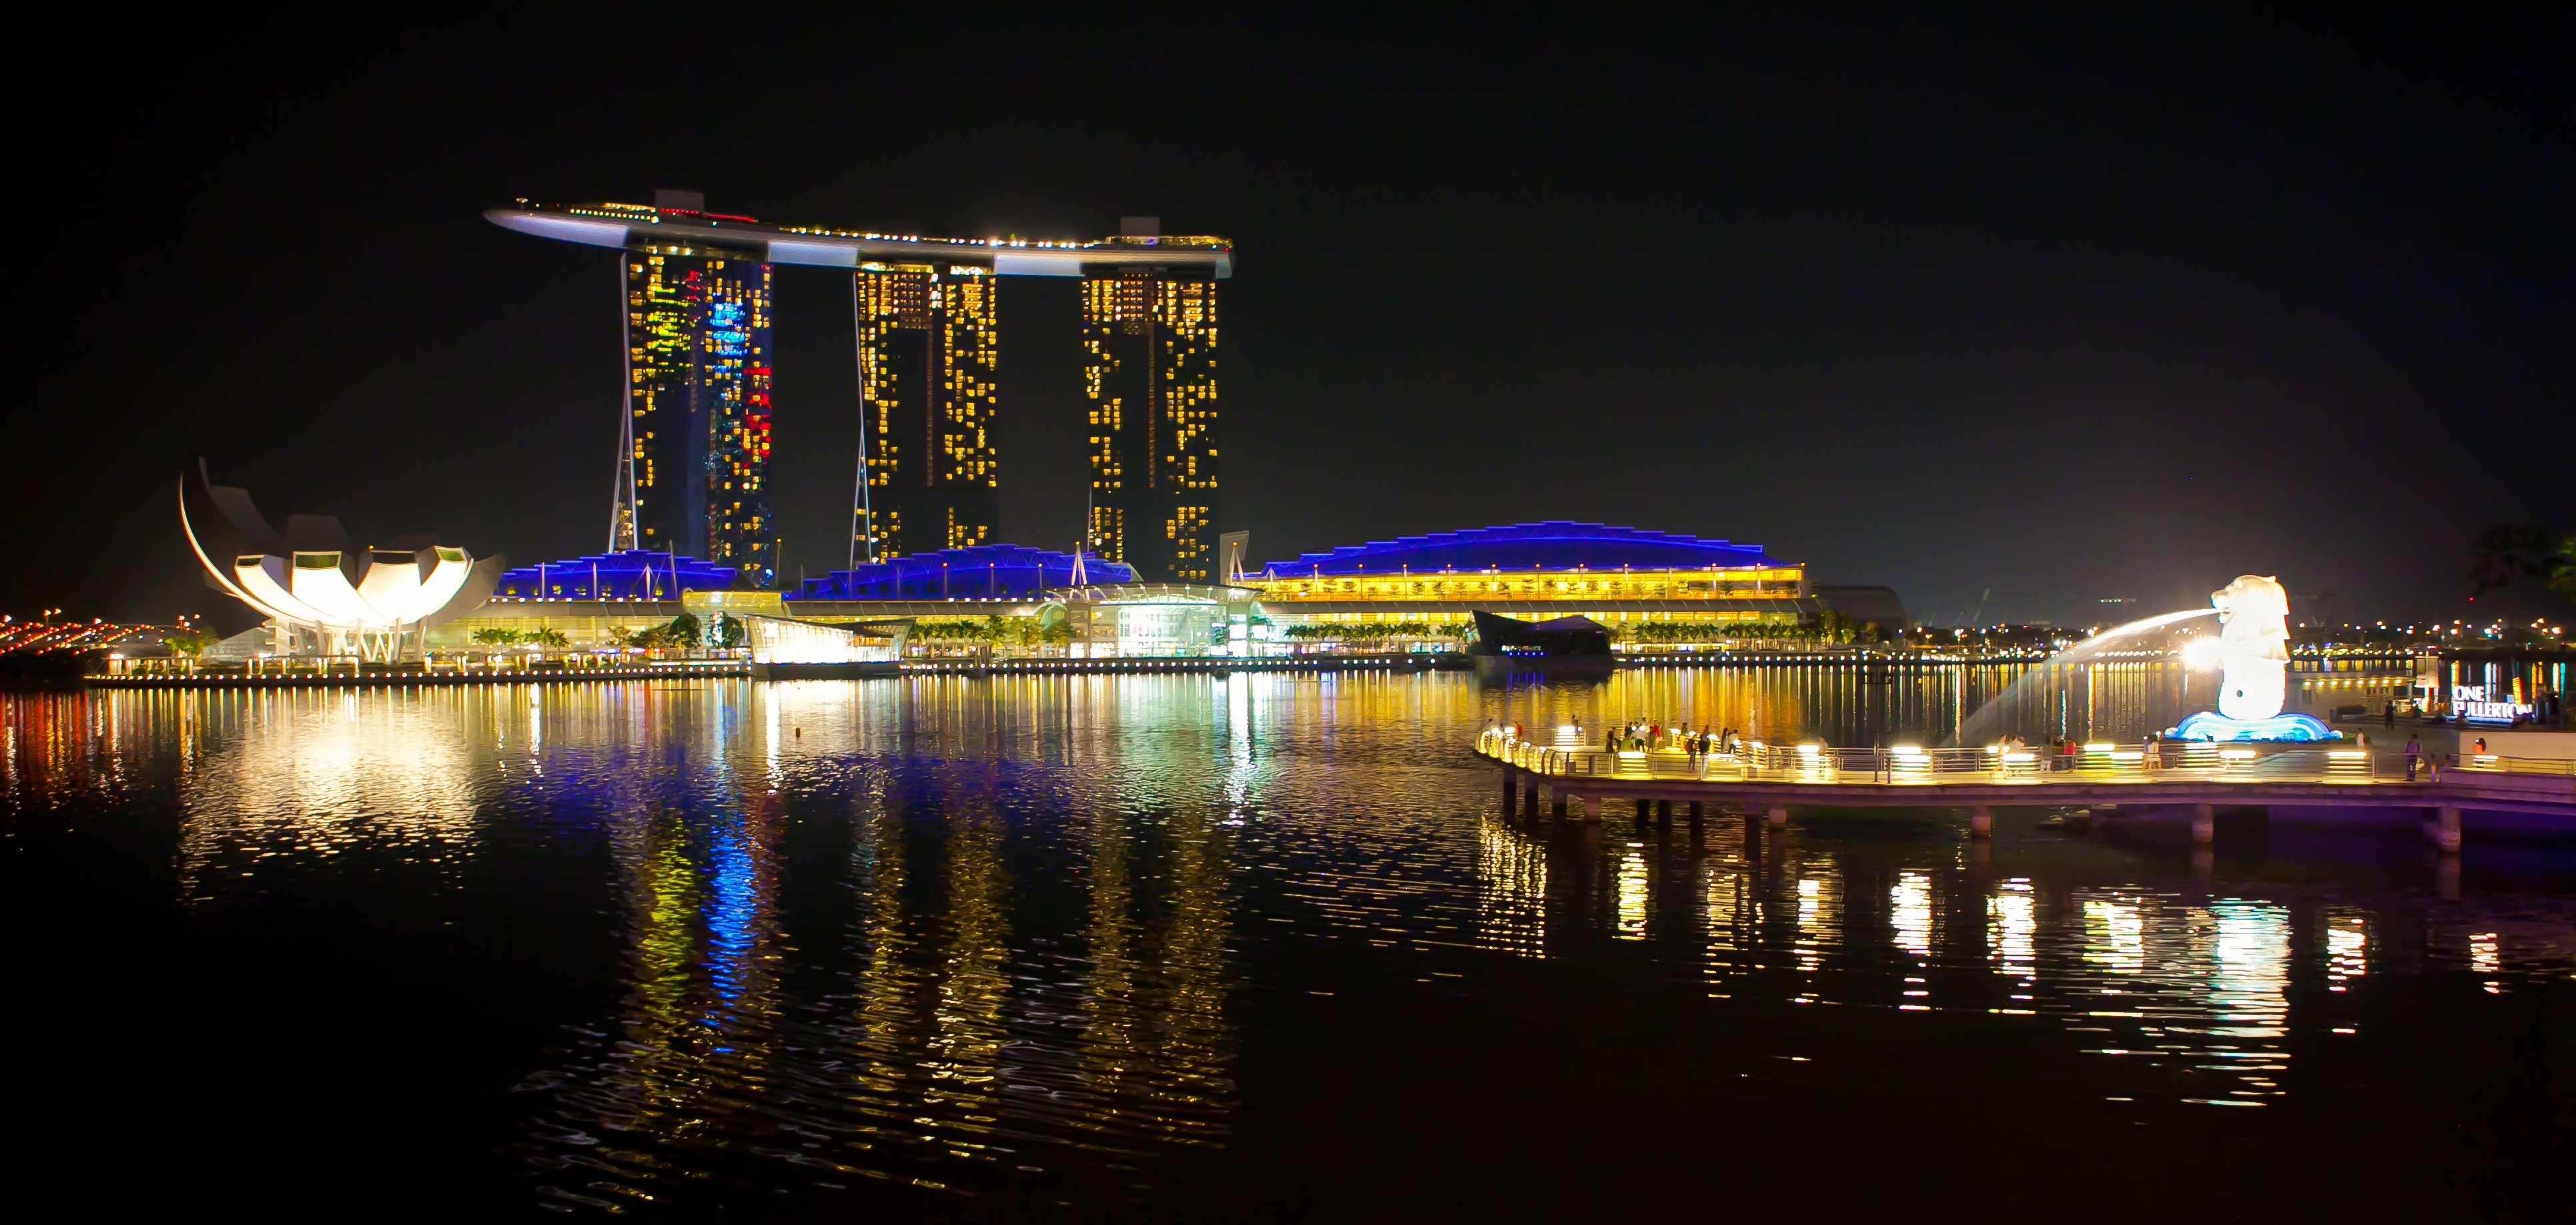
sea, light, night, building, city, cityscape, evening, reflection, amusement park, landmark, lighting, resort, commercial, singapore, night view, merlion